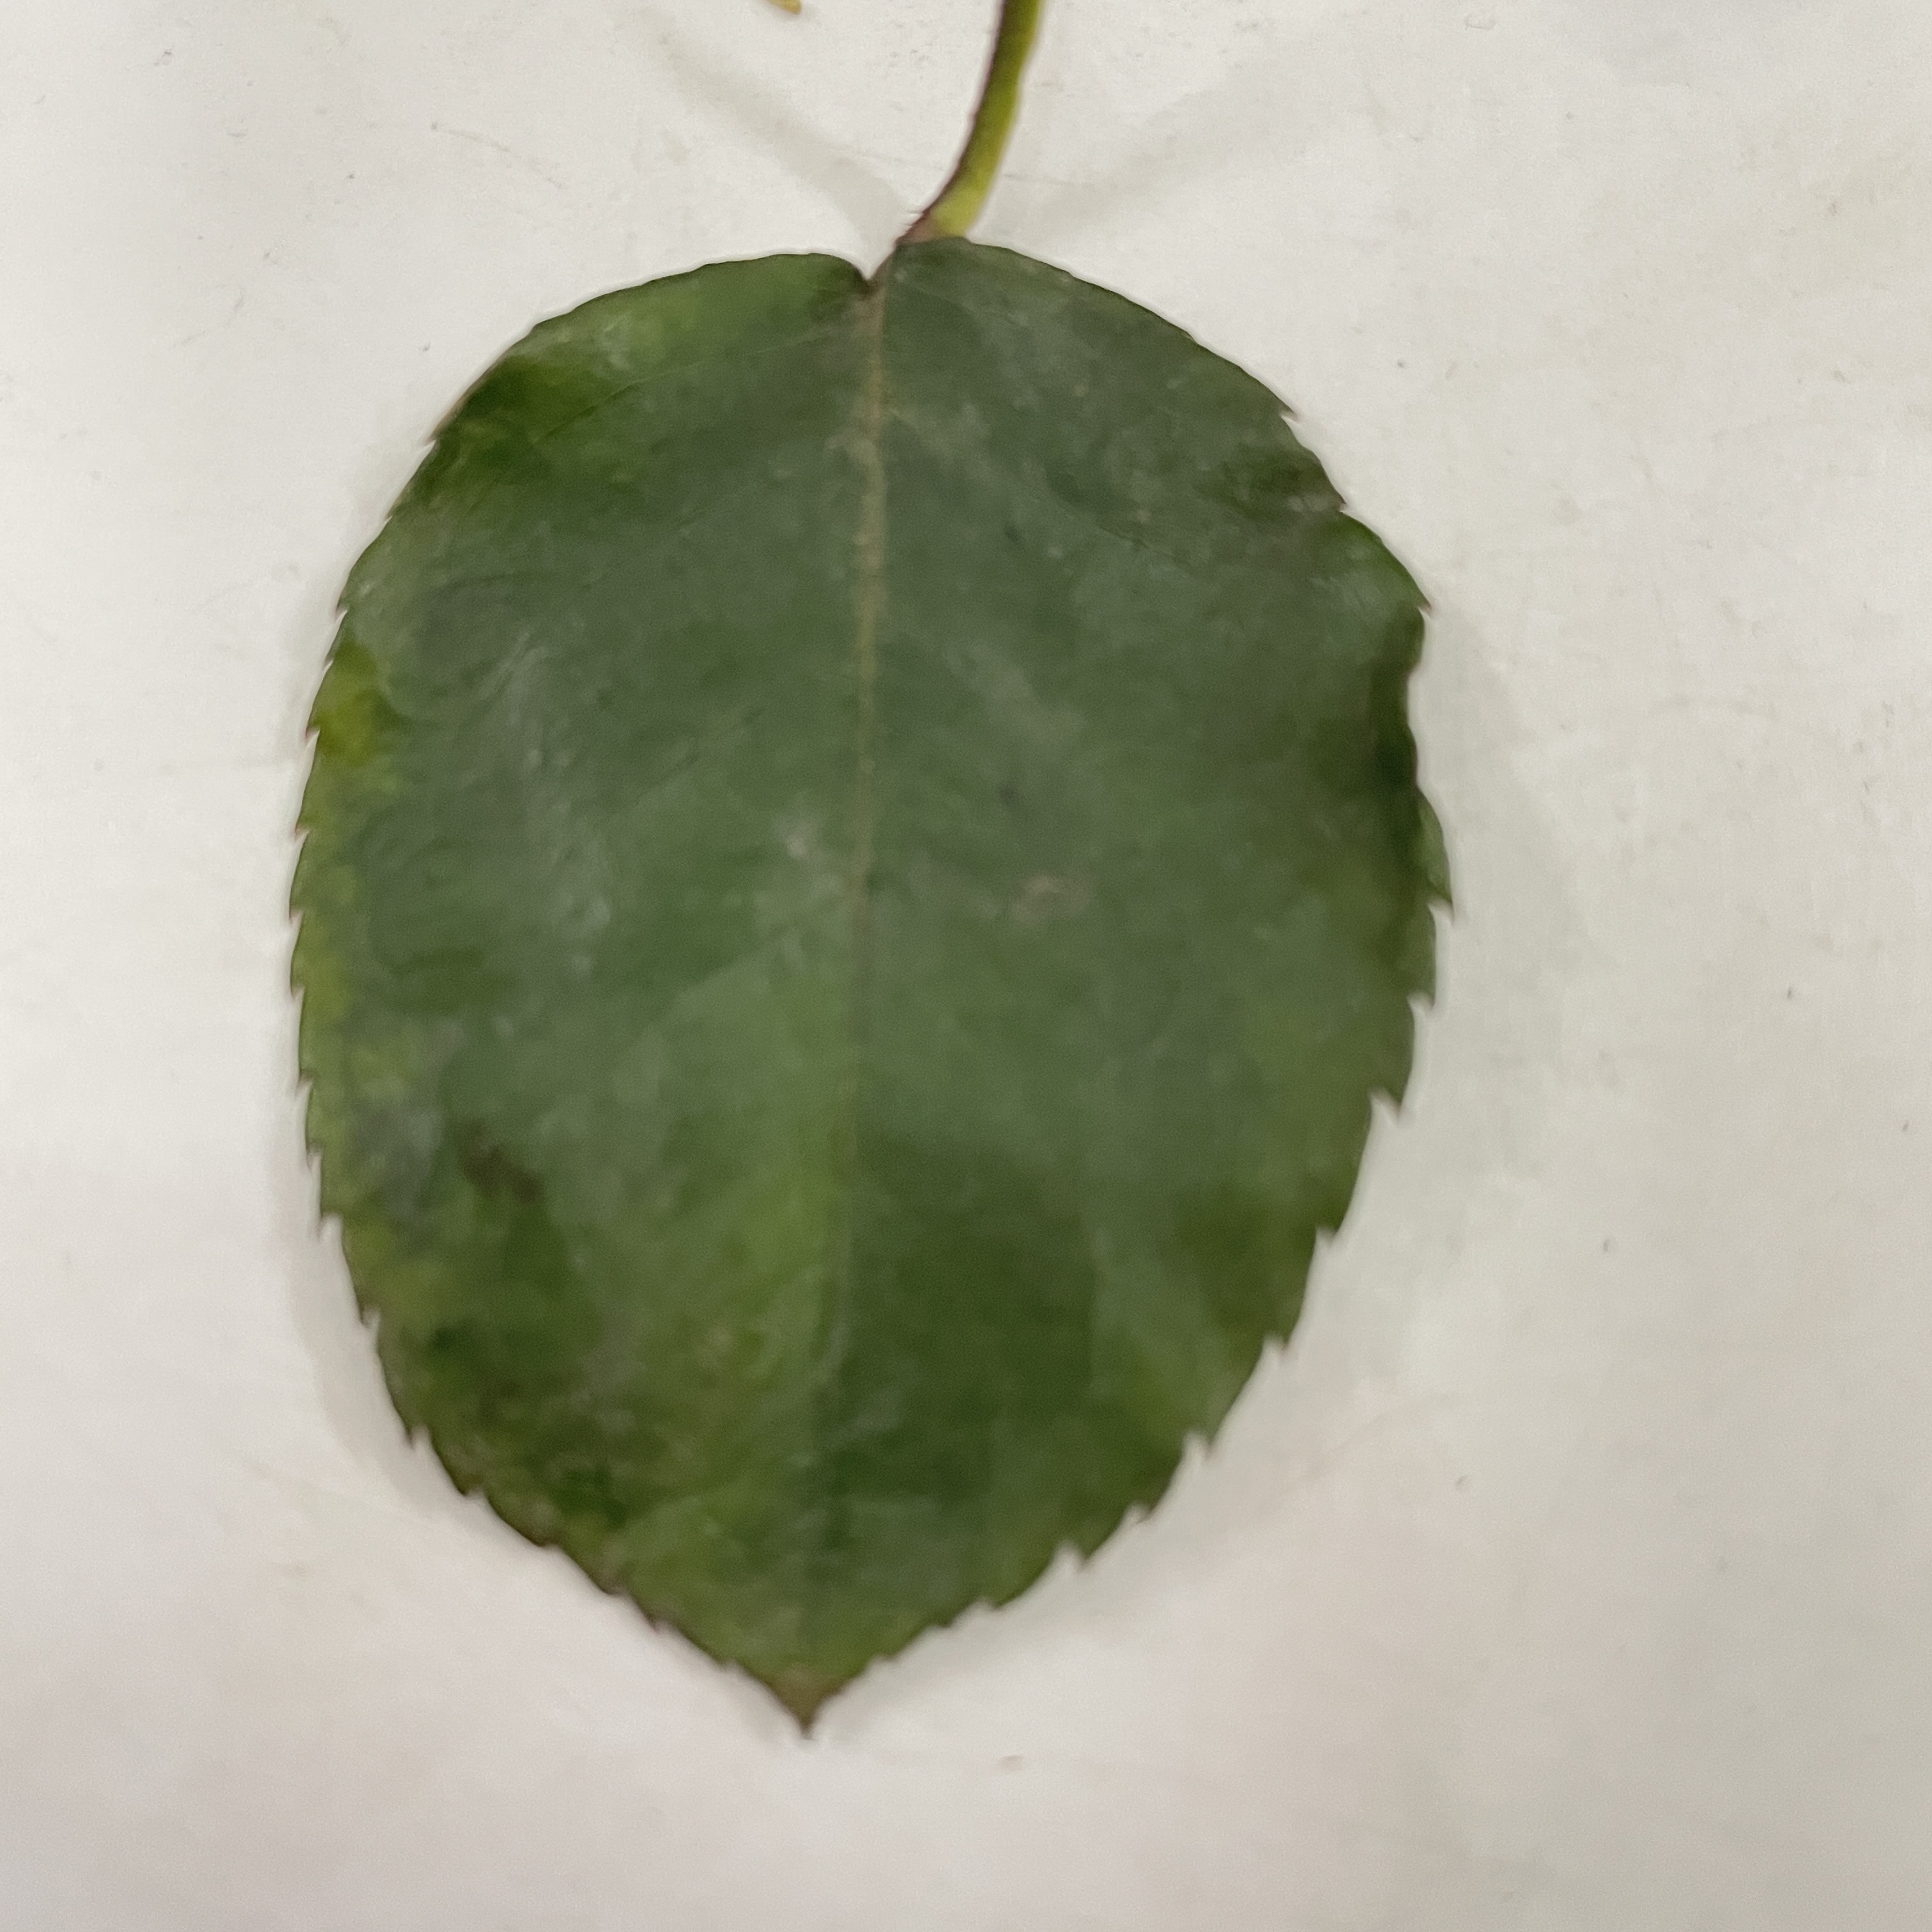
Label: Healthy Leaf